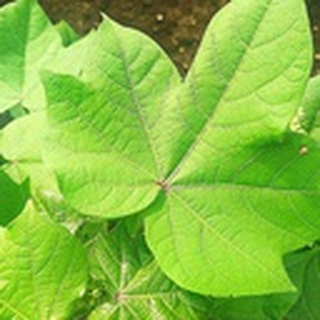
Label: healthy_cotton